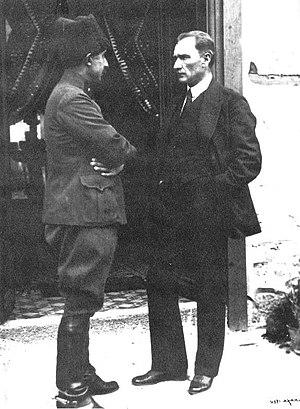
Kemal Atatürk, communément appelé Mustafa Kemal Atatürk ou parfois simplement Mustafa Kemal, né en 1881 à une date inconnue à Salonique et mort le 10 novembre 1938 à Istanbul, est un homme d'État turc, fondateur et premier président de la République de Turquie de 1923 à 1938.